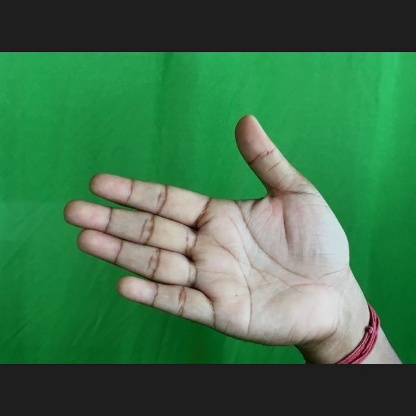
Mudra: Ardhachandran